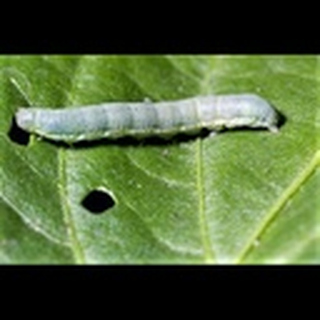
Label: cotton_army_worm